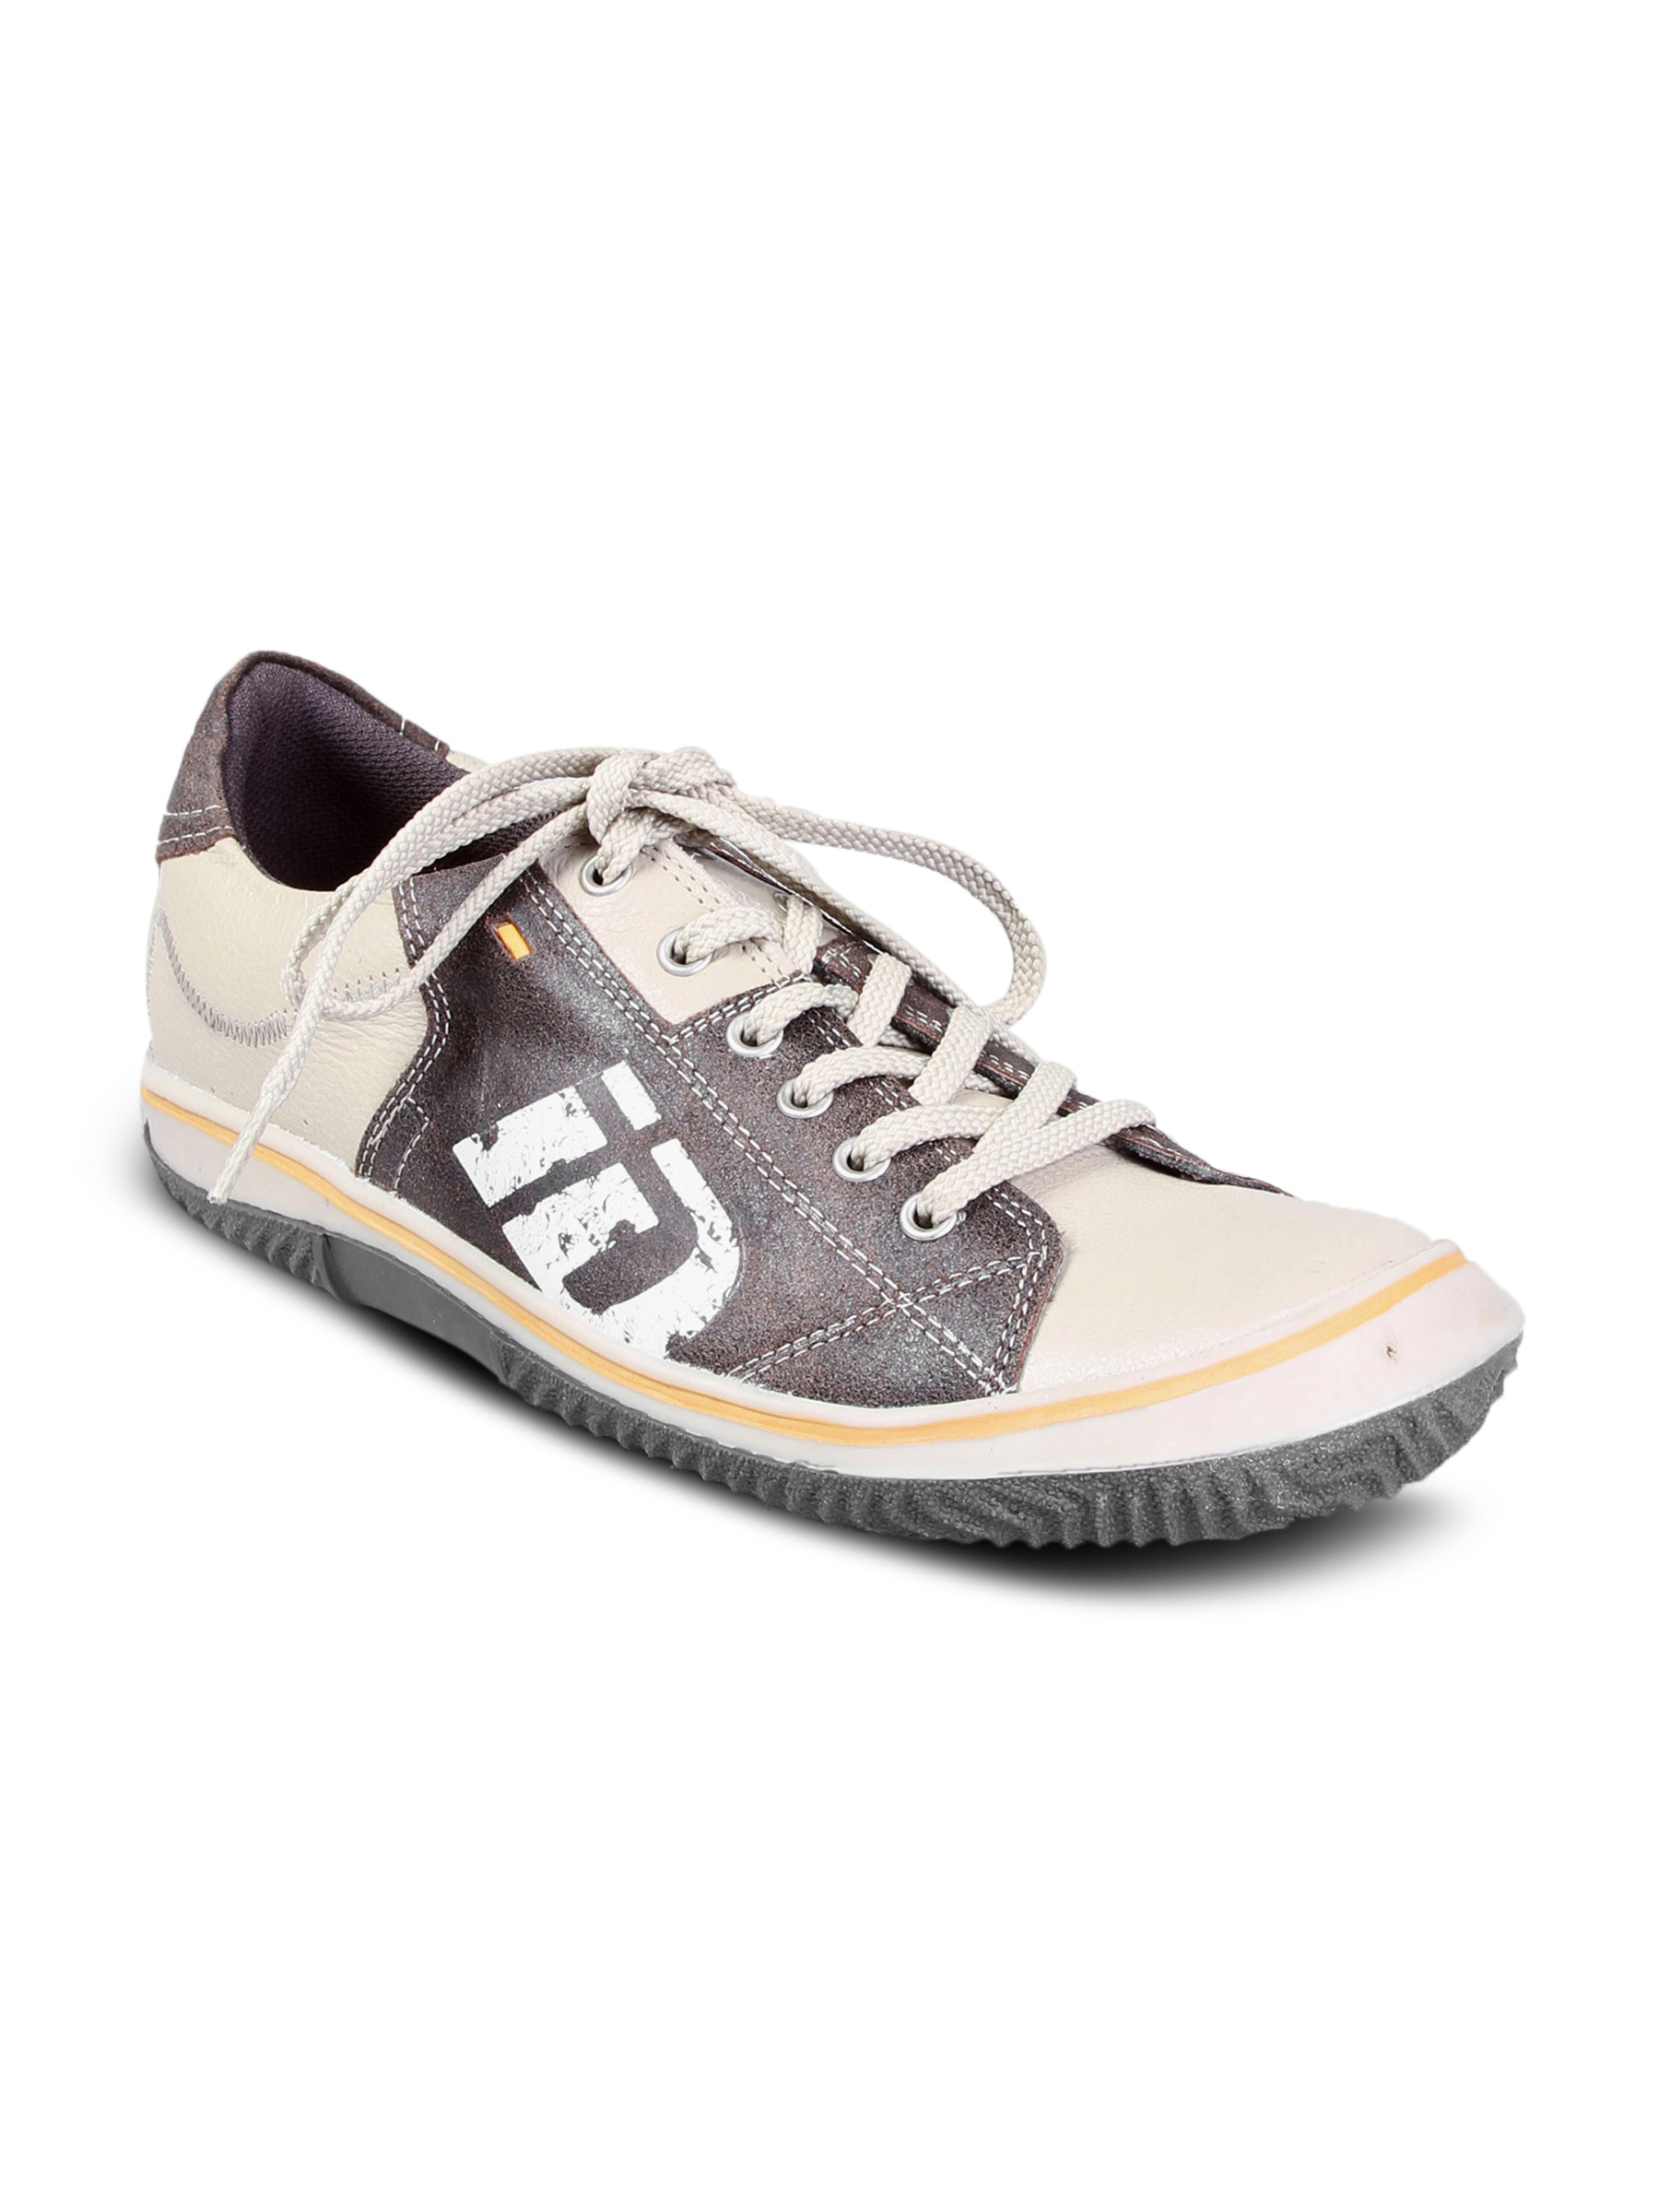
iD Men's Leather Timber White Graphic Shoe
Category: Footwear / Shoes / Casual Shoes
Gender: Men
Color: White
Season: Fall 2010
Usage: Casual